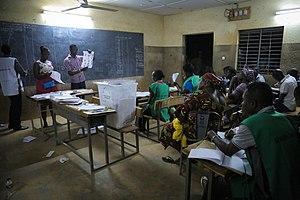
L'élection présidentielle de 2015 au Burkina Faso se tient le 29 novembre 2015. Couplée aux élections législatives, elle est initialement prévue pour le 11 octobre 2015, mais doit être reportée à cause de la tentative de coup d'État du 16 septembre. Dès le premier tour, Roch Kaboré l'emporte largement avec plus de 53 % des voix.